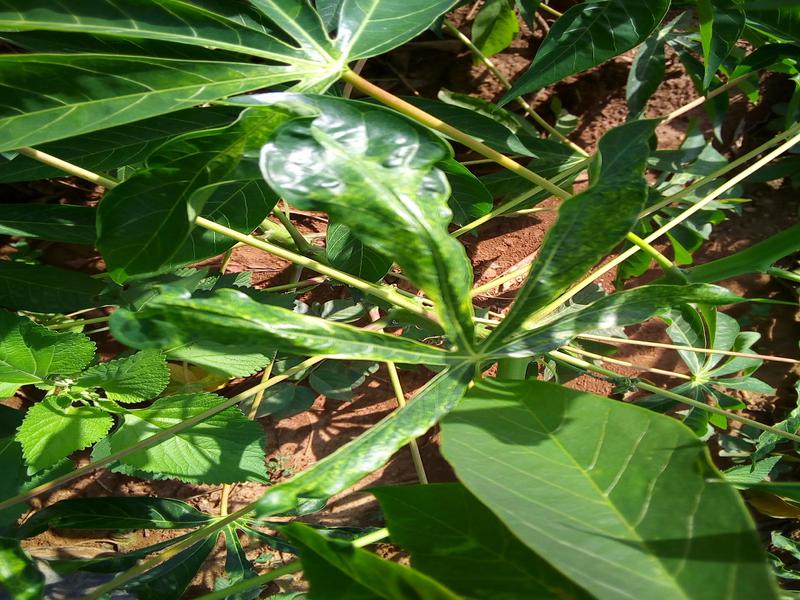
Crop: cassava
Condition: mosaic_disease